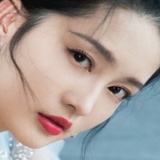
diễn viên Lý Thấm